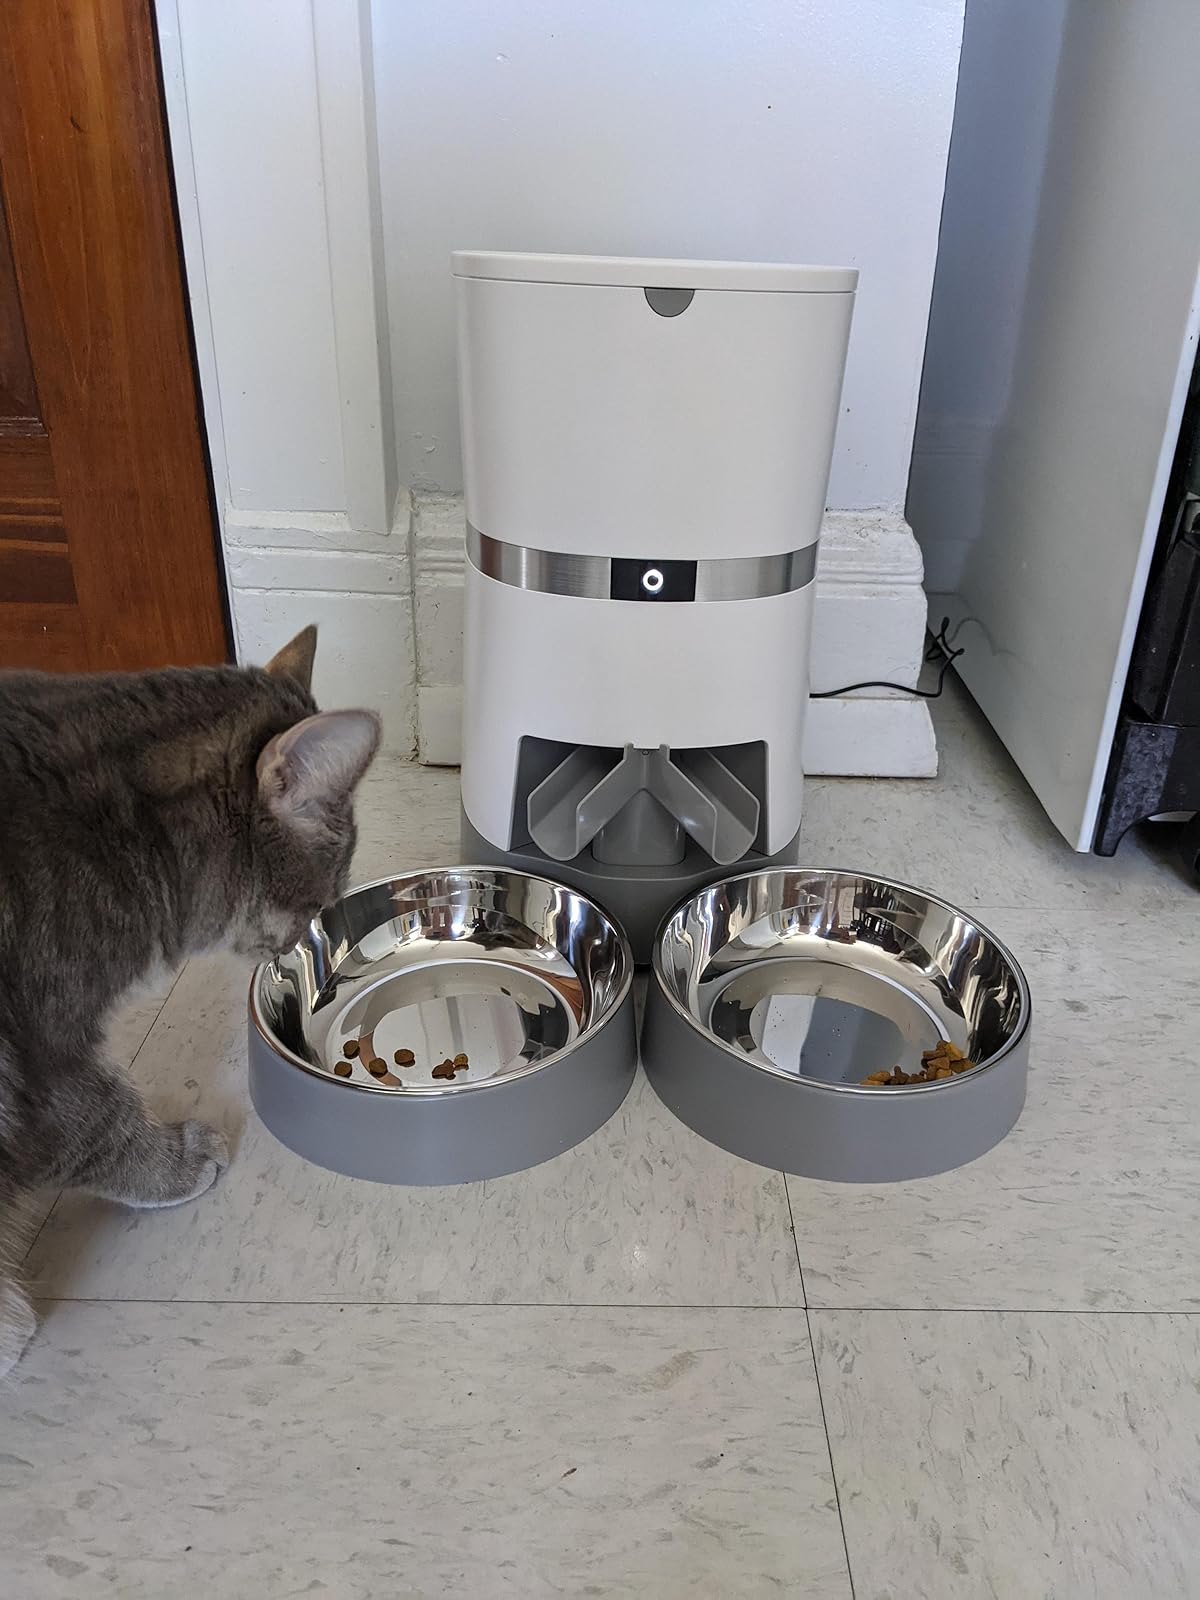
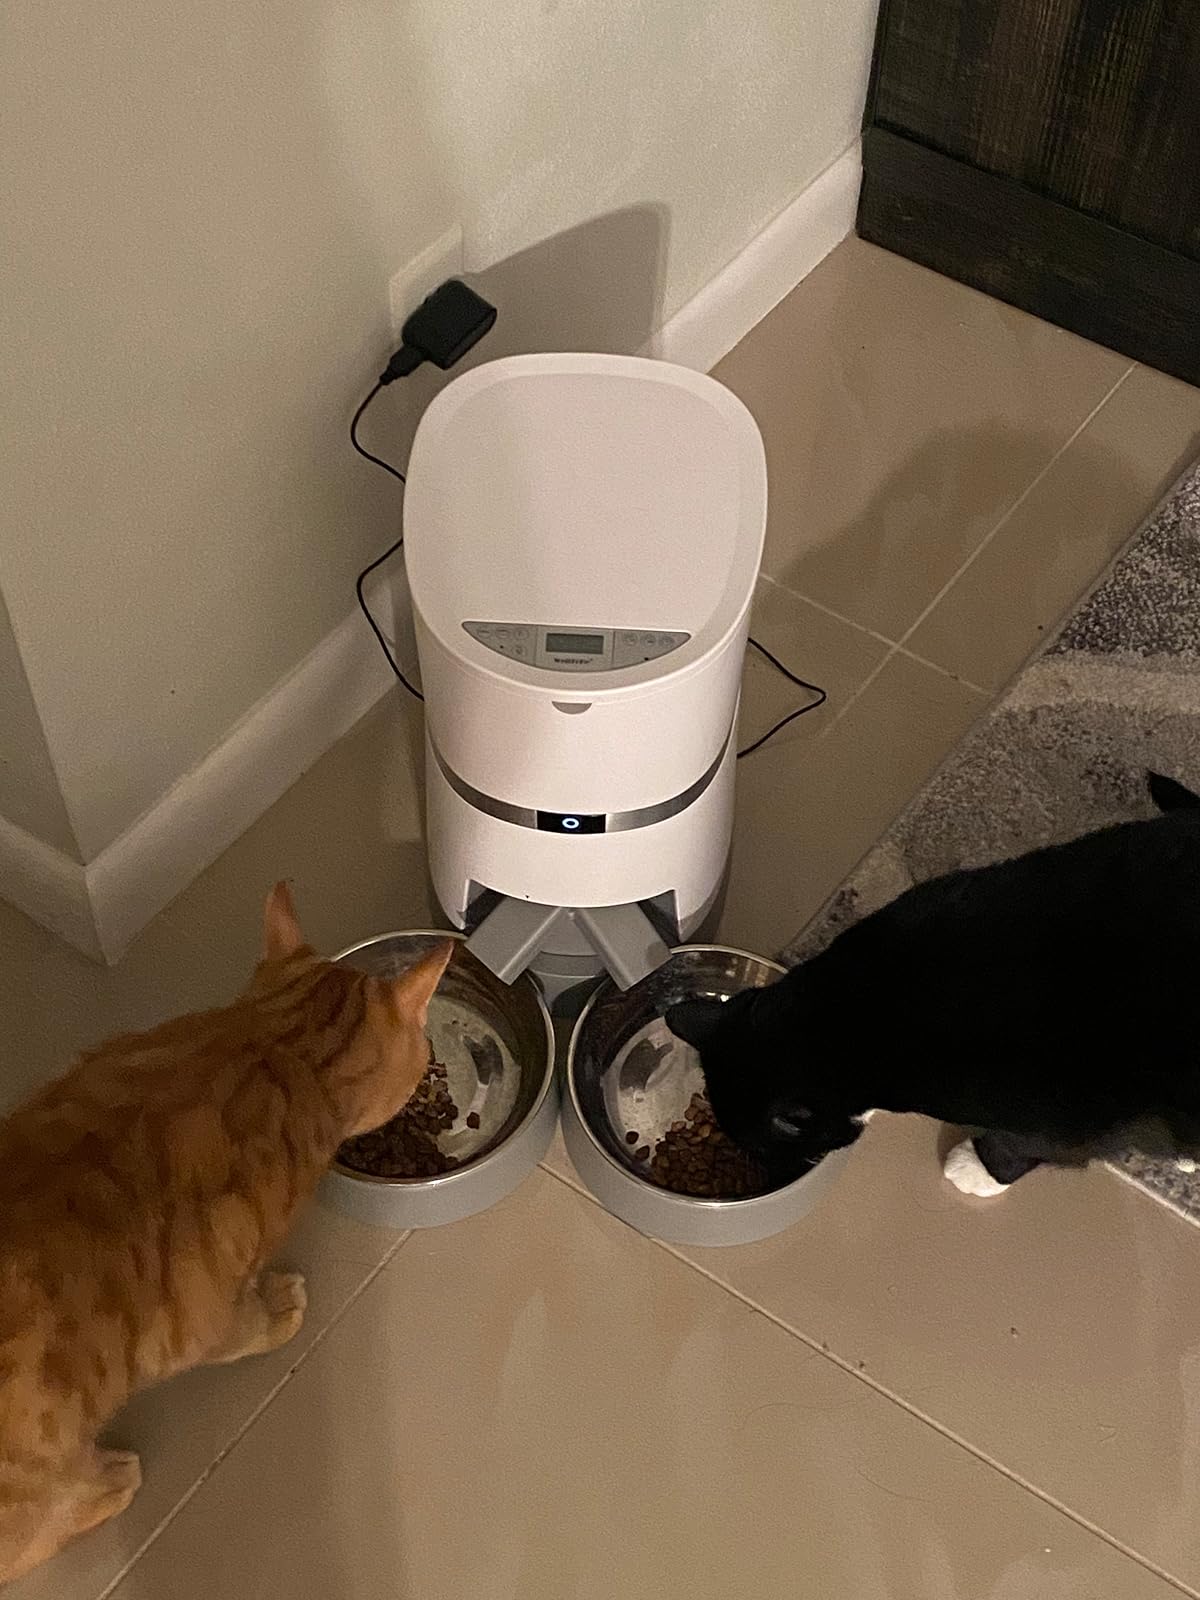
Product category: items_feeder
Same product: yes